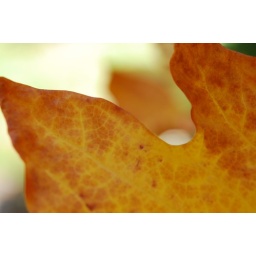
Tulip tree leaf in fall: burnt orange